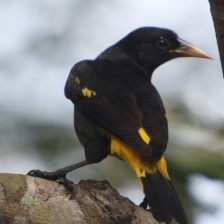
Species: YELLOW CACIQUE
Scientific name: CACICUS CELA